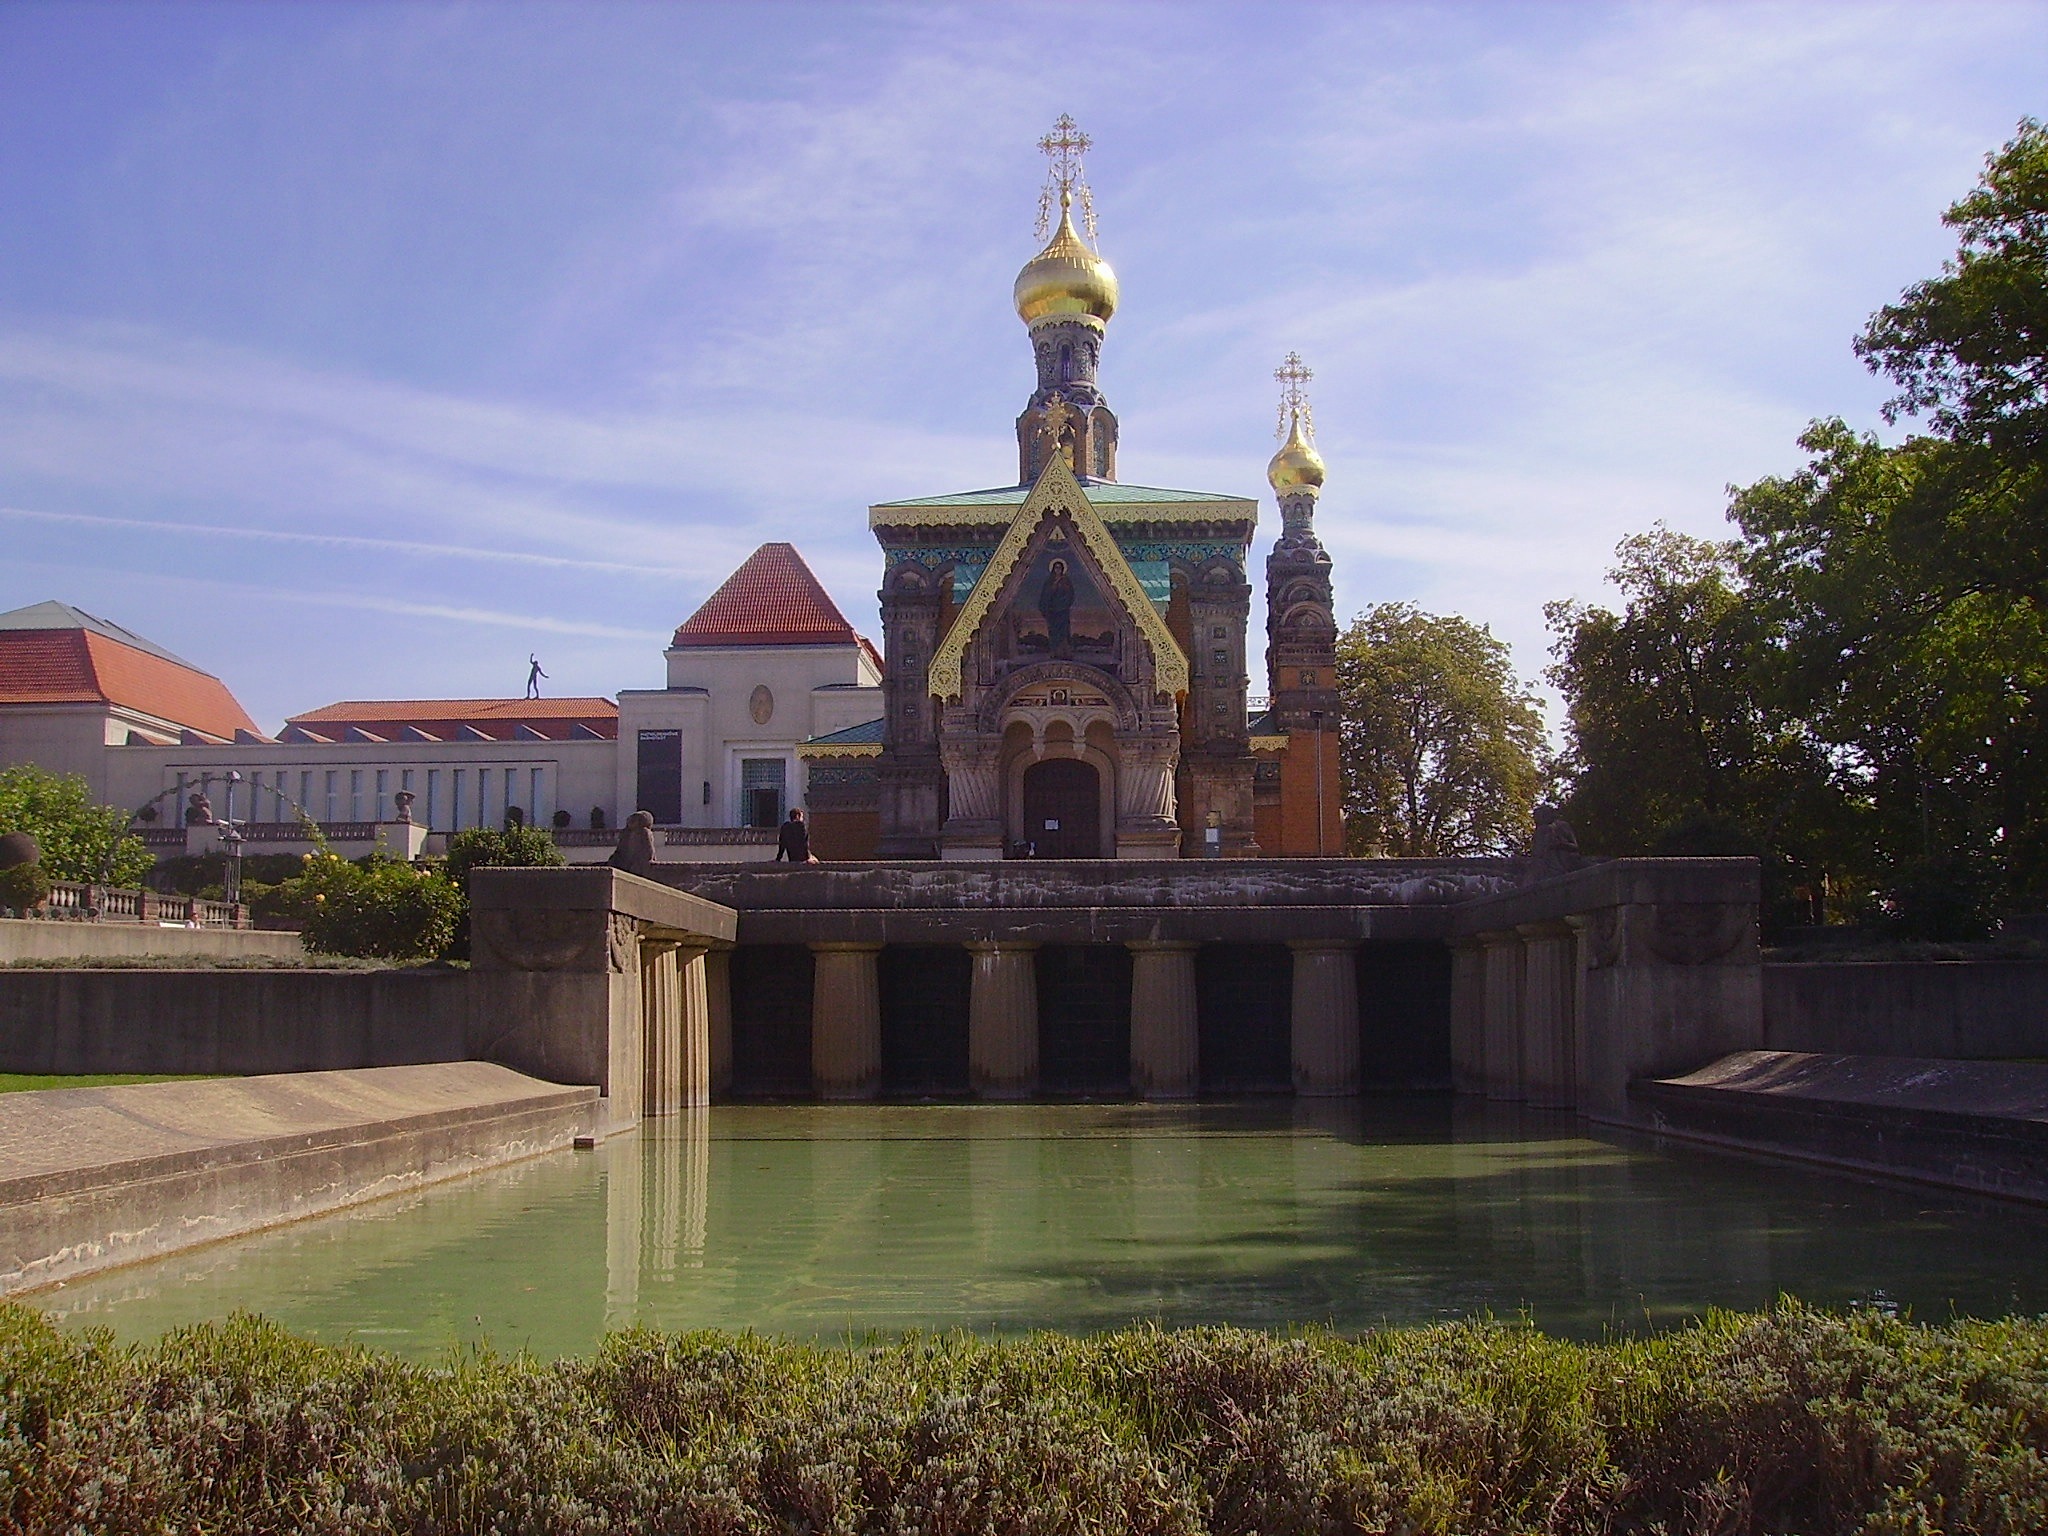
water, architecture, lake, building, chateau, palace, summer, pond, spring, reflection, scenic, religion, landmark, church, place of worship, trees, sculpture, outside, temple, buildings, spire, faith, steeple, monastery, reflections, estate, russia, water feature, reflecting pool, russian orthodox